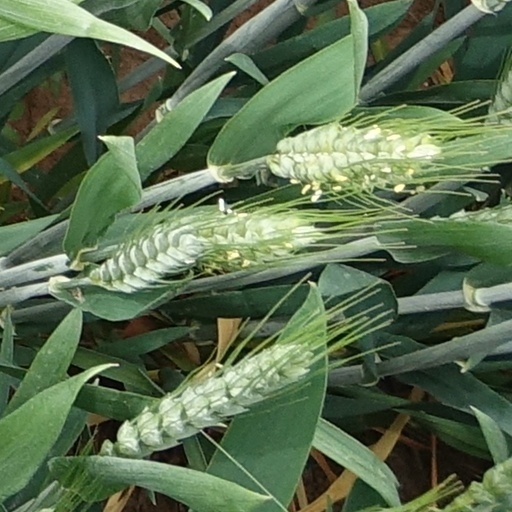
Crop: wheat